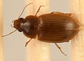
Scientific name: Amara quenseli
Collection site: Onaqui NEON (ONAQ), plot ONAQ_018